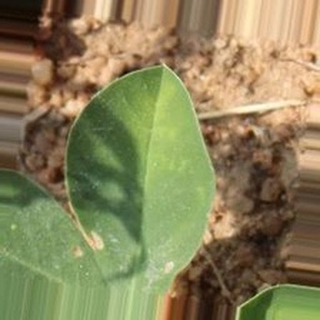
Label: healthy_groundnut